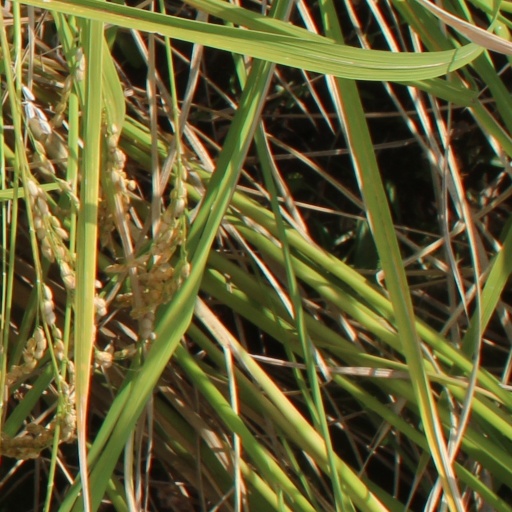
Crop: rice